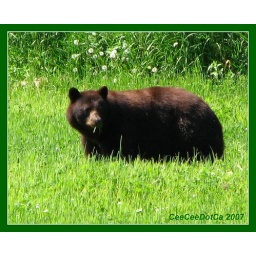
...out in a field on my road trip last weekend! This is in the WILD!!!! &lt;b&gt; I LOVE NATURE!! &lt;/b&gt;